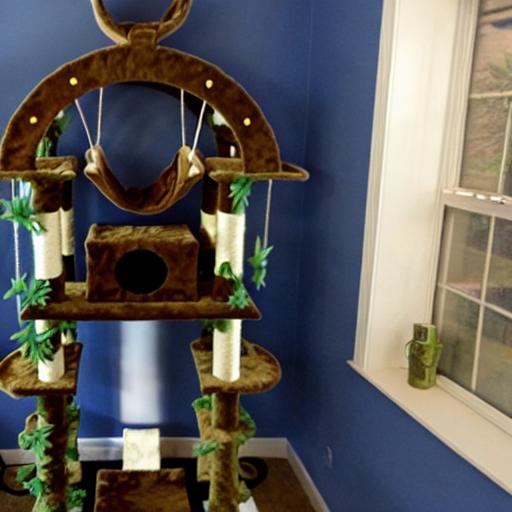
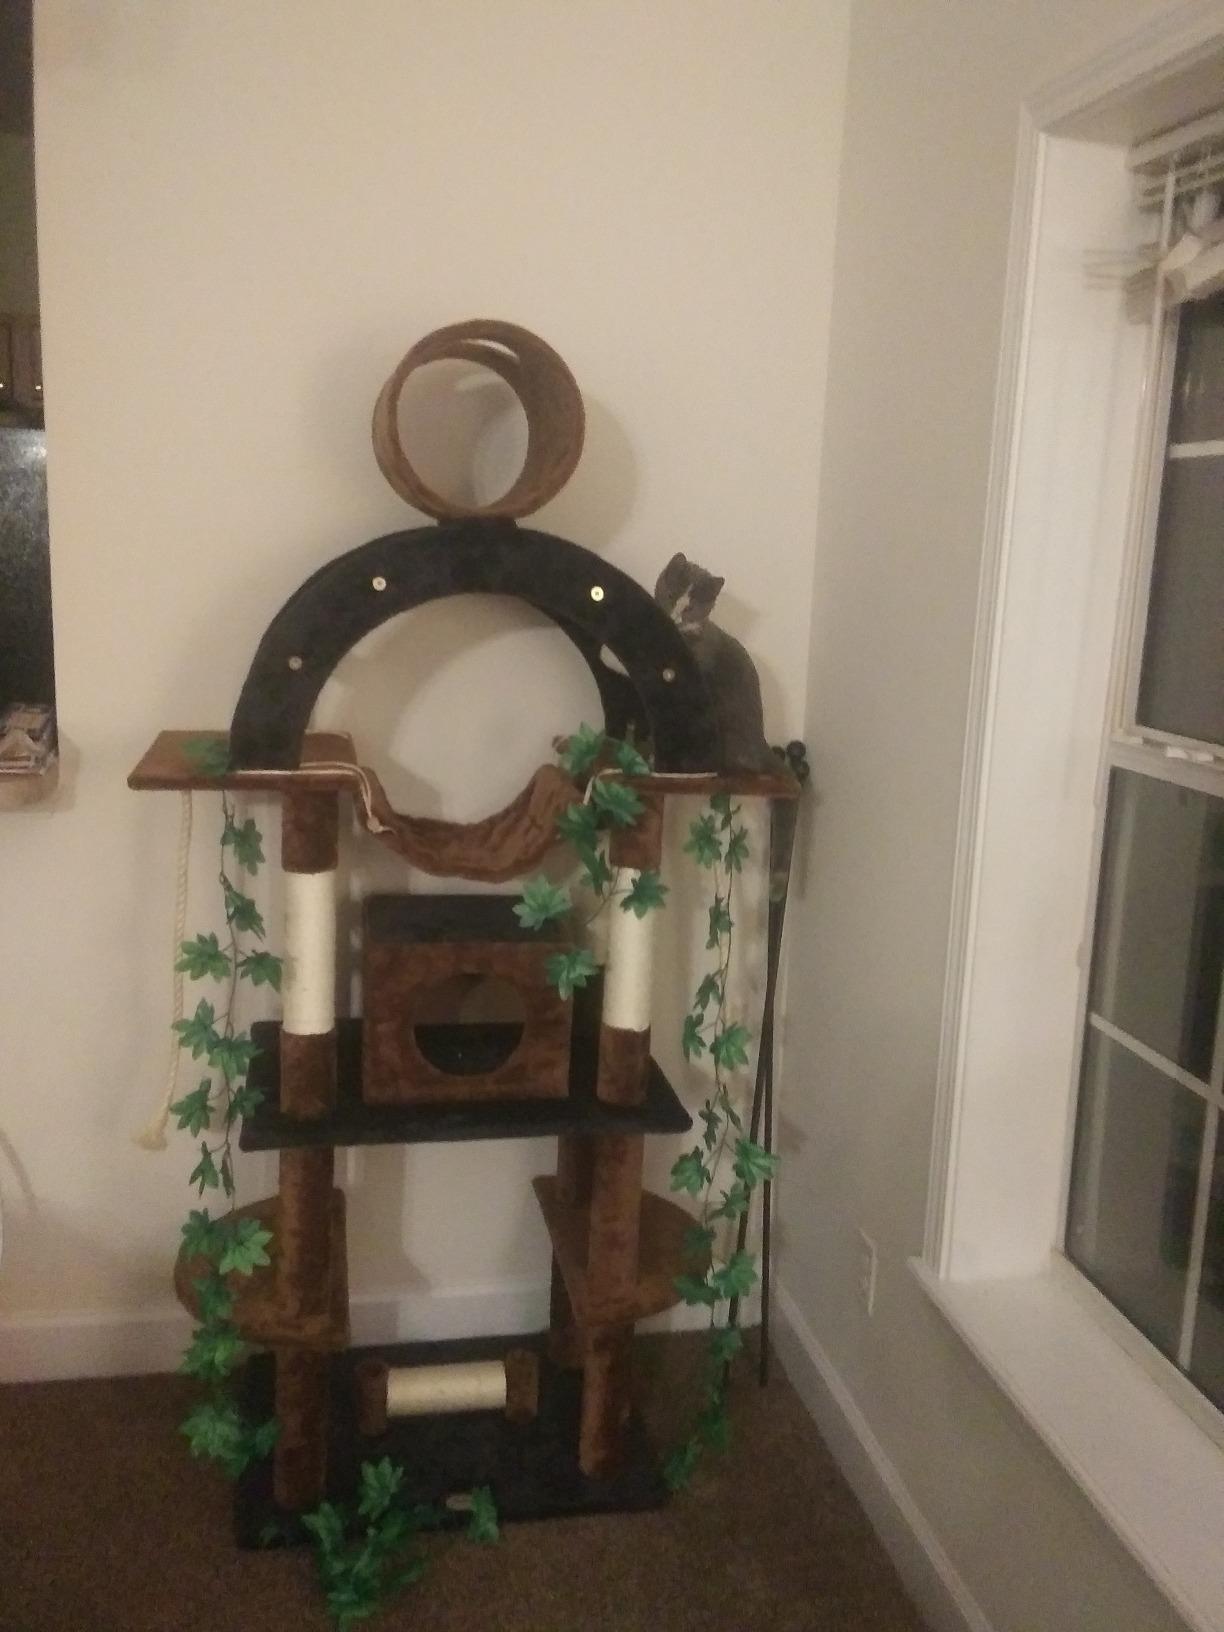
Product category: items_cat tree
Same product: no